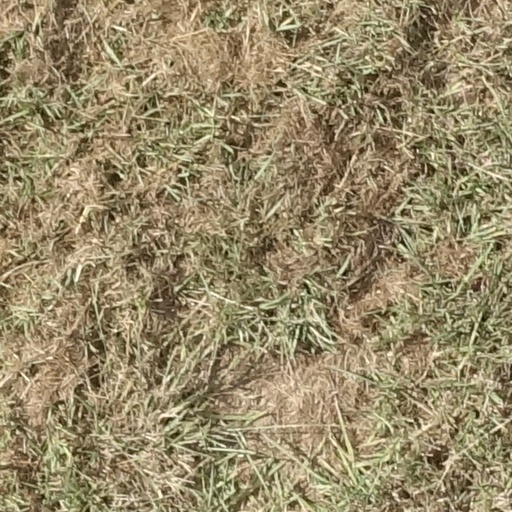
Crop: sorghum